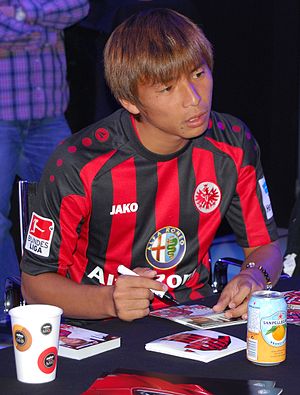
Takashi Inui
Takashi Inui er en japansk fodboldspiller.